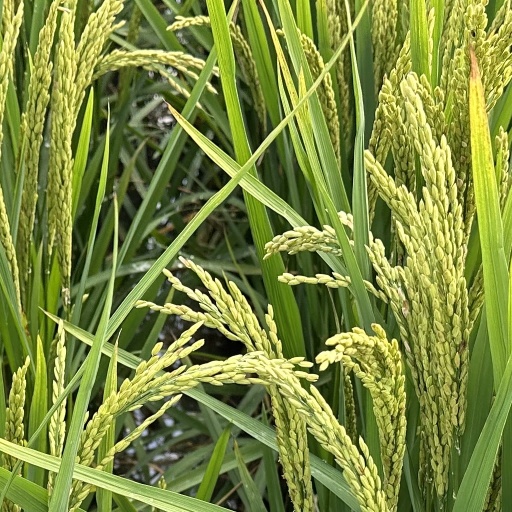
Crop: rice